HMS Africa (1905)

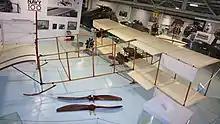
A Short Improved S.27 preserved at the Fleet Air Arm Museum

In January 1912, "Africa" took part in aircraft experiments at Sheerness. She was fitted for flying off aircraft with a downward-sloping runway which was installed on her foredeck, running over her forward 12-inch (305-mm) turret from her forebridge to her bows and equipped with rails to guide the aircraft. "Africa"s crew tested the strength and stability of the rails by jumping up and down on them, then held the Gnome-engined Short Improved S.27 pusher seaplane in place as Lieutenant Charles Samson entered its cockpit to attempt the first British shipboard aircraft take-off on 10 January 1912 while the ship was at anchor in the River Medway. The aircraft moved quickly down the runway, dipped slightly after leaving it, but then pulled up and climbed easily. Samson circled "Africa" several times to the cheers of the crew, although on one pass he came uncomfortably close to the ship. After a few minutes, Samson climbed to and concluded his historic flight by landing safely at an airfield ashore.